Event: Nepal Earthquake
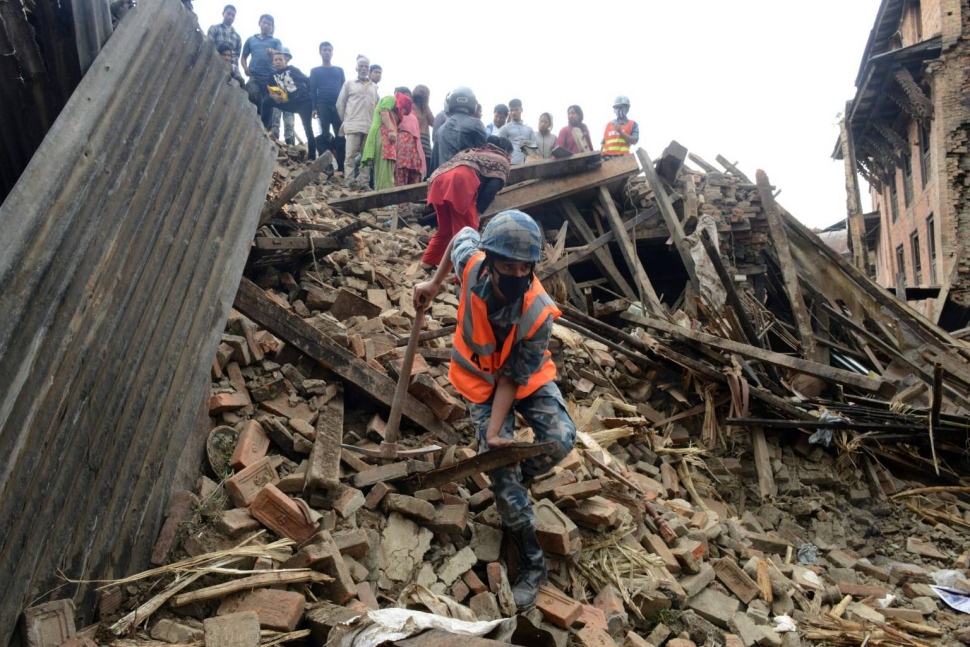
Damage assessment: damage